William Huntington Russell

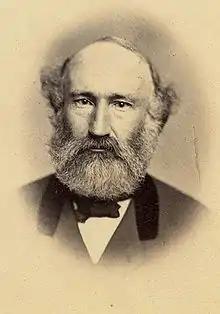

William Huntington Russell (12 August 180919 May 1885) was an American businessman, educator, and politician. Notably, he was a co-founder of the Yale University secret society Skull and Bones, along with Alphonso Taft.